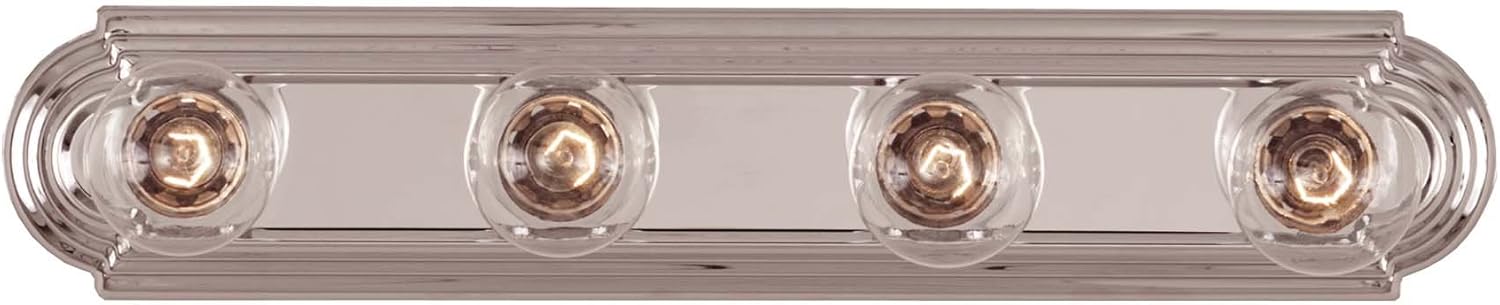
Savoy House 87121-CH Signature 4 Light 24 inch Chrome Bath Bar Wall Light
Category: Tools & Home Improvement
When you choose a Savoy House lighting fixture, you can be certain you've selected a piece that will withstand the test of time. The Savoy House name is synonymous with "quality" in the lighting industry, with an unparalleled selection of designs to suit every style and budget. Savoy House's elite design team, including celebrated designers Karyl Pierce Paxton, Raymond Waites, and Brian Thomas create styles that are sophisticated and always on-trend. Traditionally recognized for superior classical styling, Savoy House also offers several appealing Transitional and Casual Lifestyle collections.
Features: Family: bath bar | Height: 4.00 inches Width: 24.00 inches | Style: transitional | Finish: Chrome | Safety rating: UL, CUL and safety listing: Damp